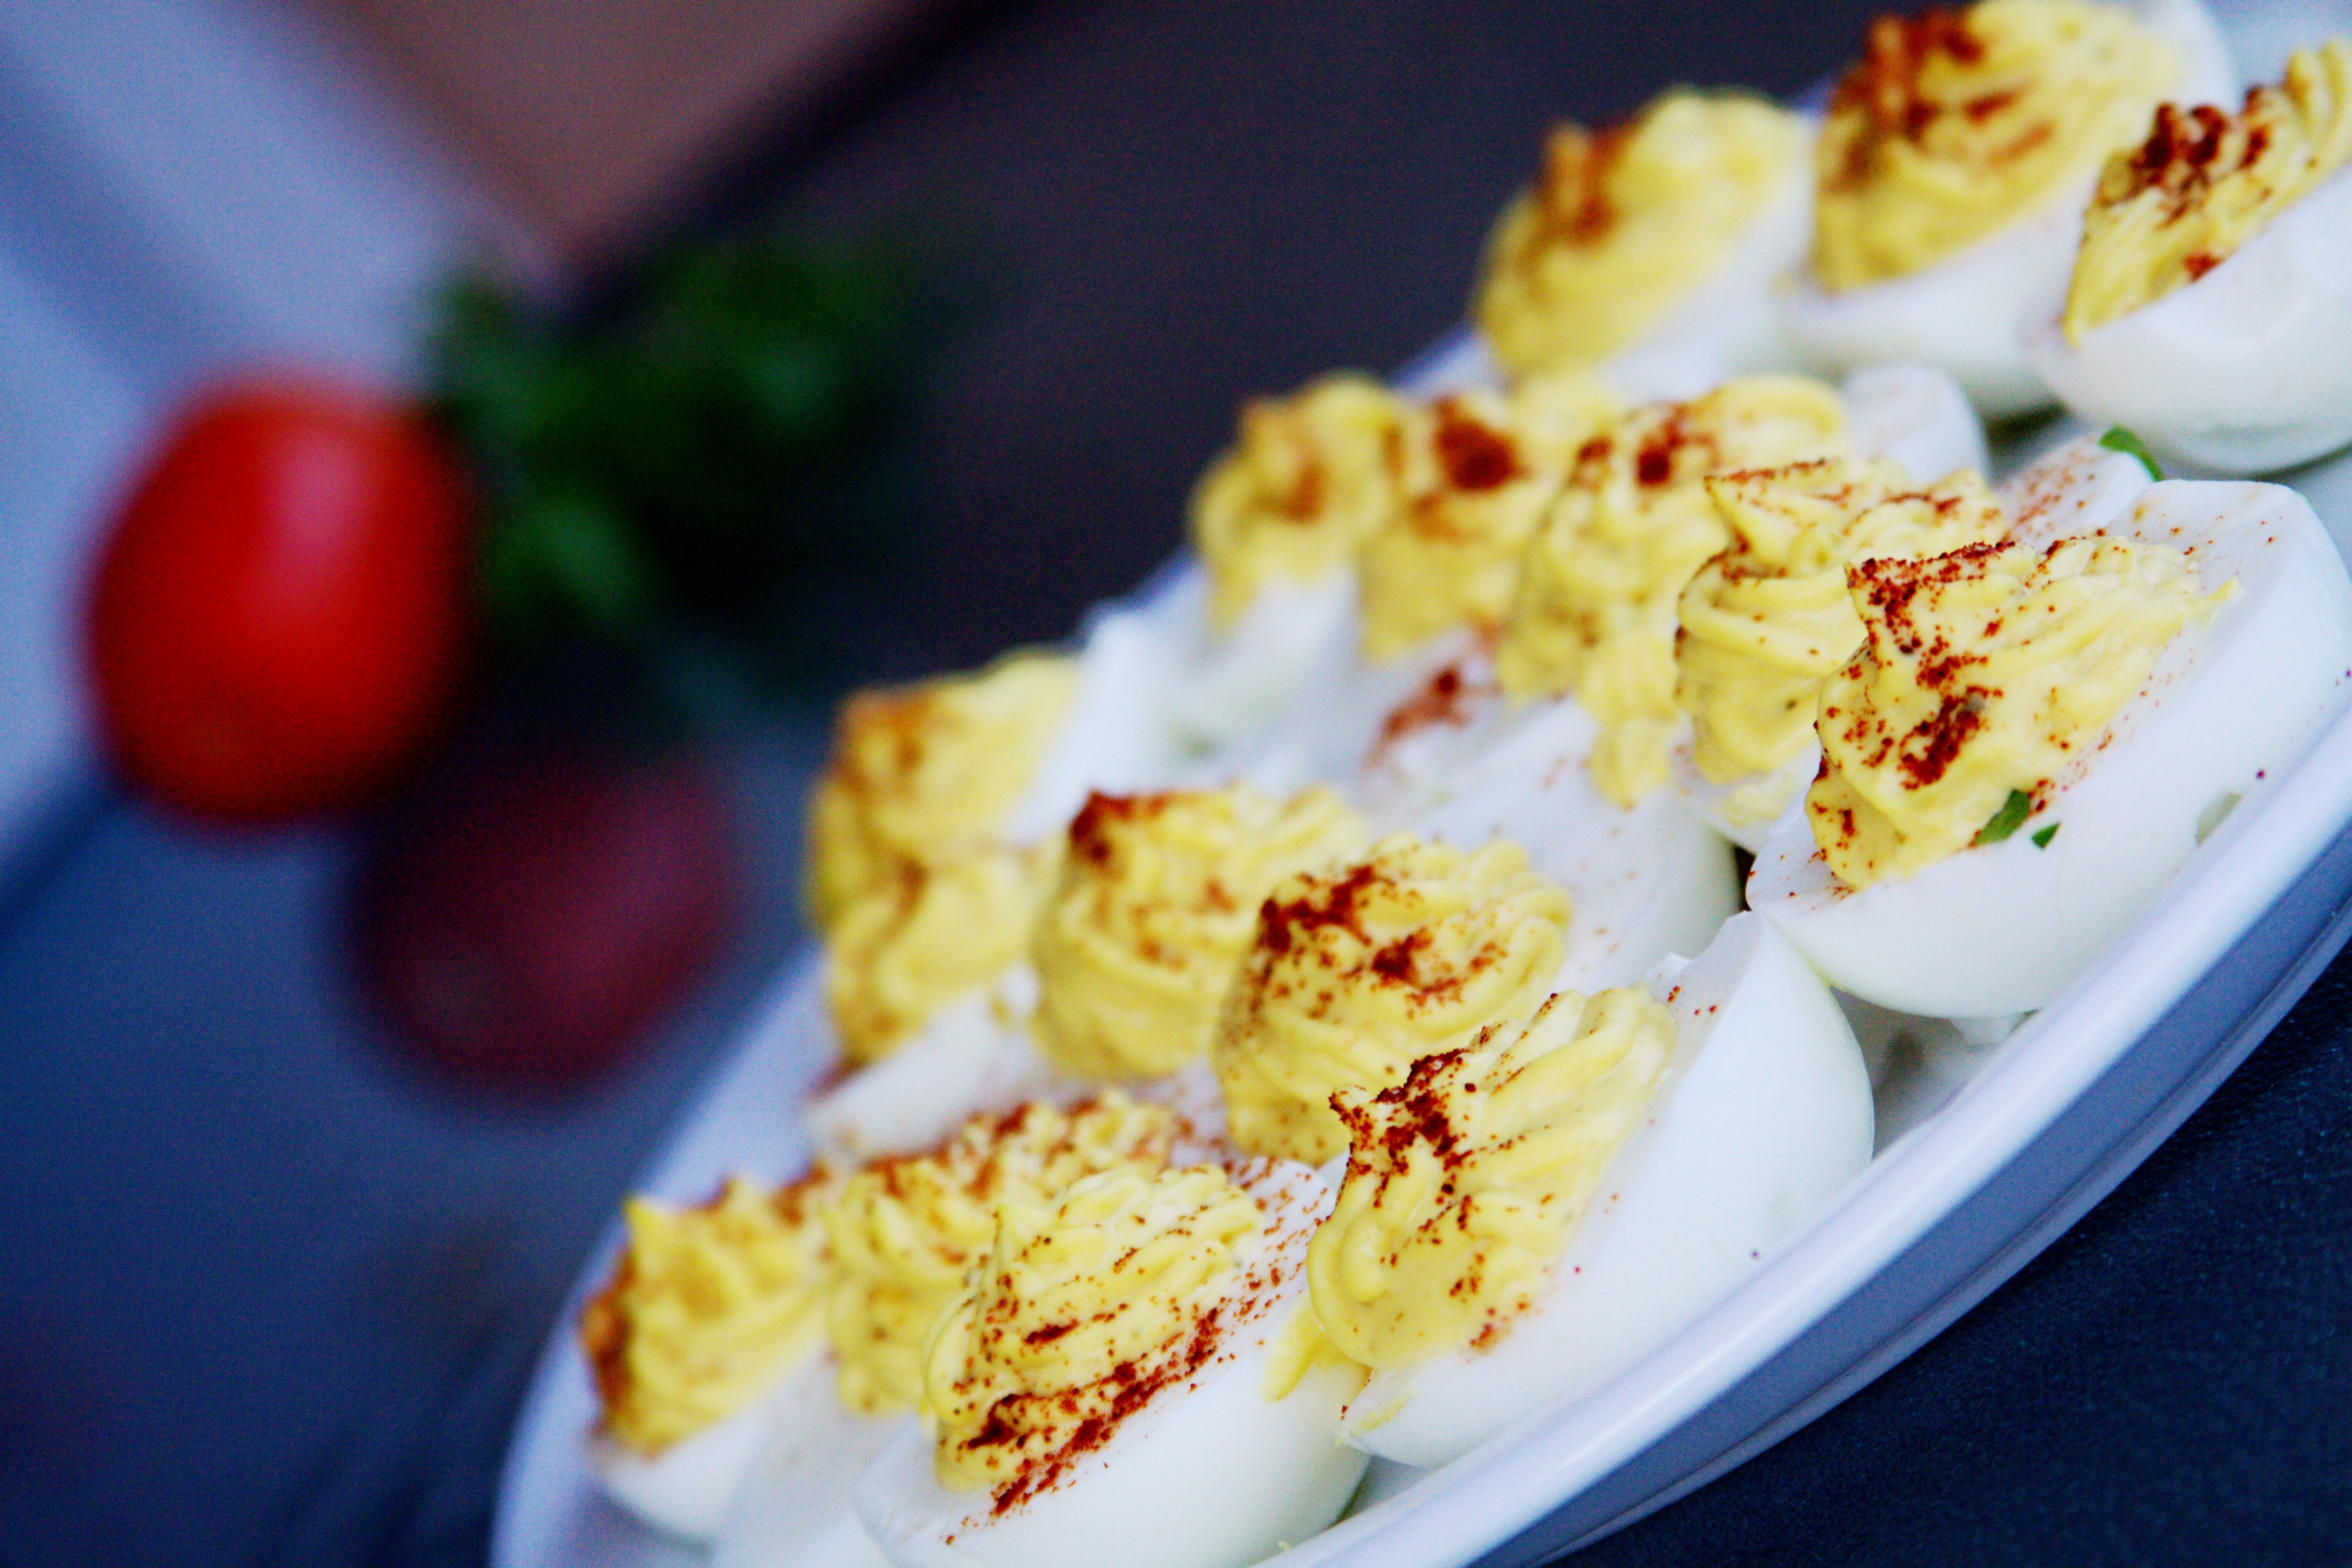
dish, meal, food, produce, vegetable, breakfast, dessert, cuisine, dairy product, eggs, flowering plant, deviled eggs, home cooking, land plant